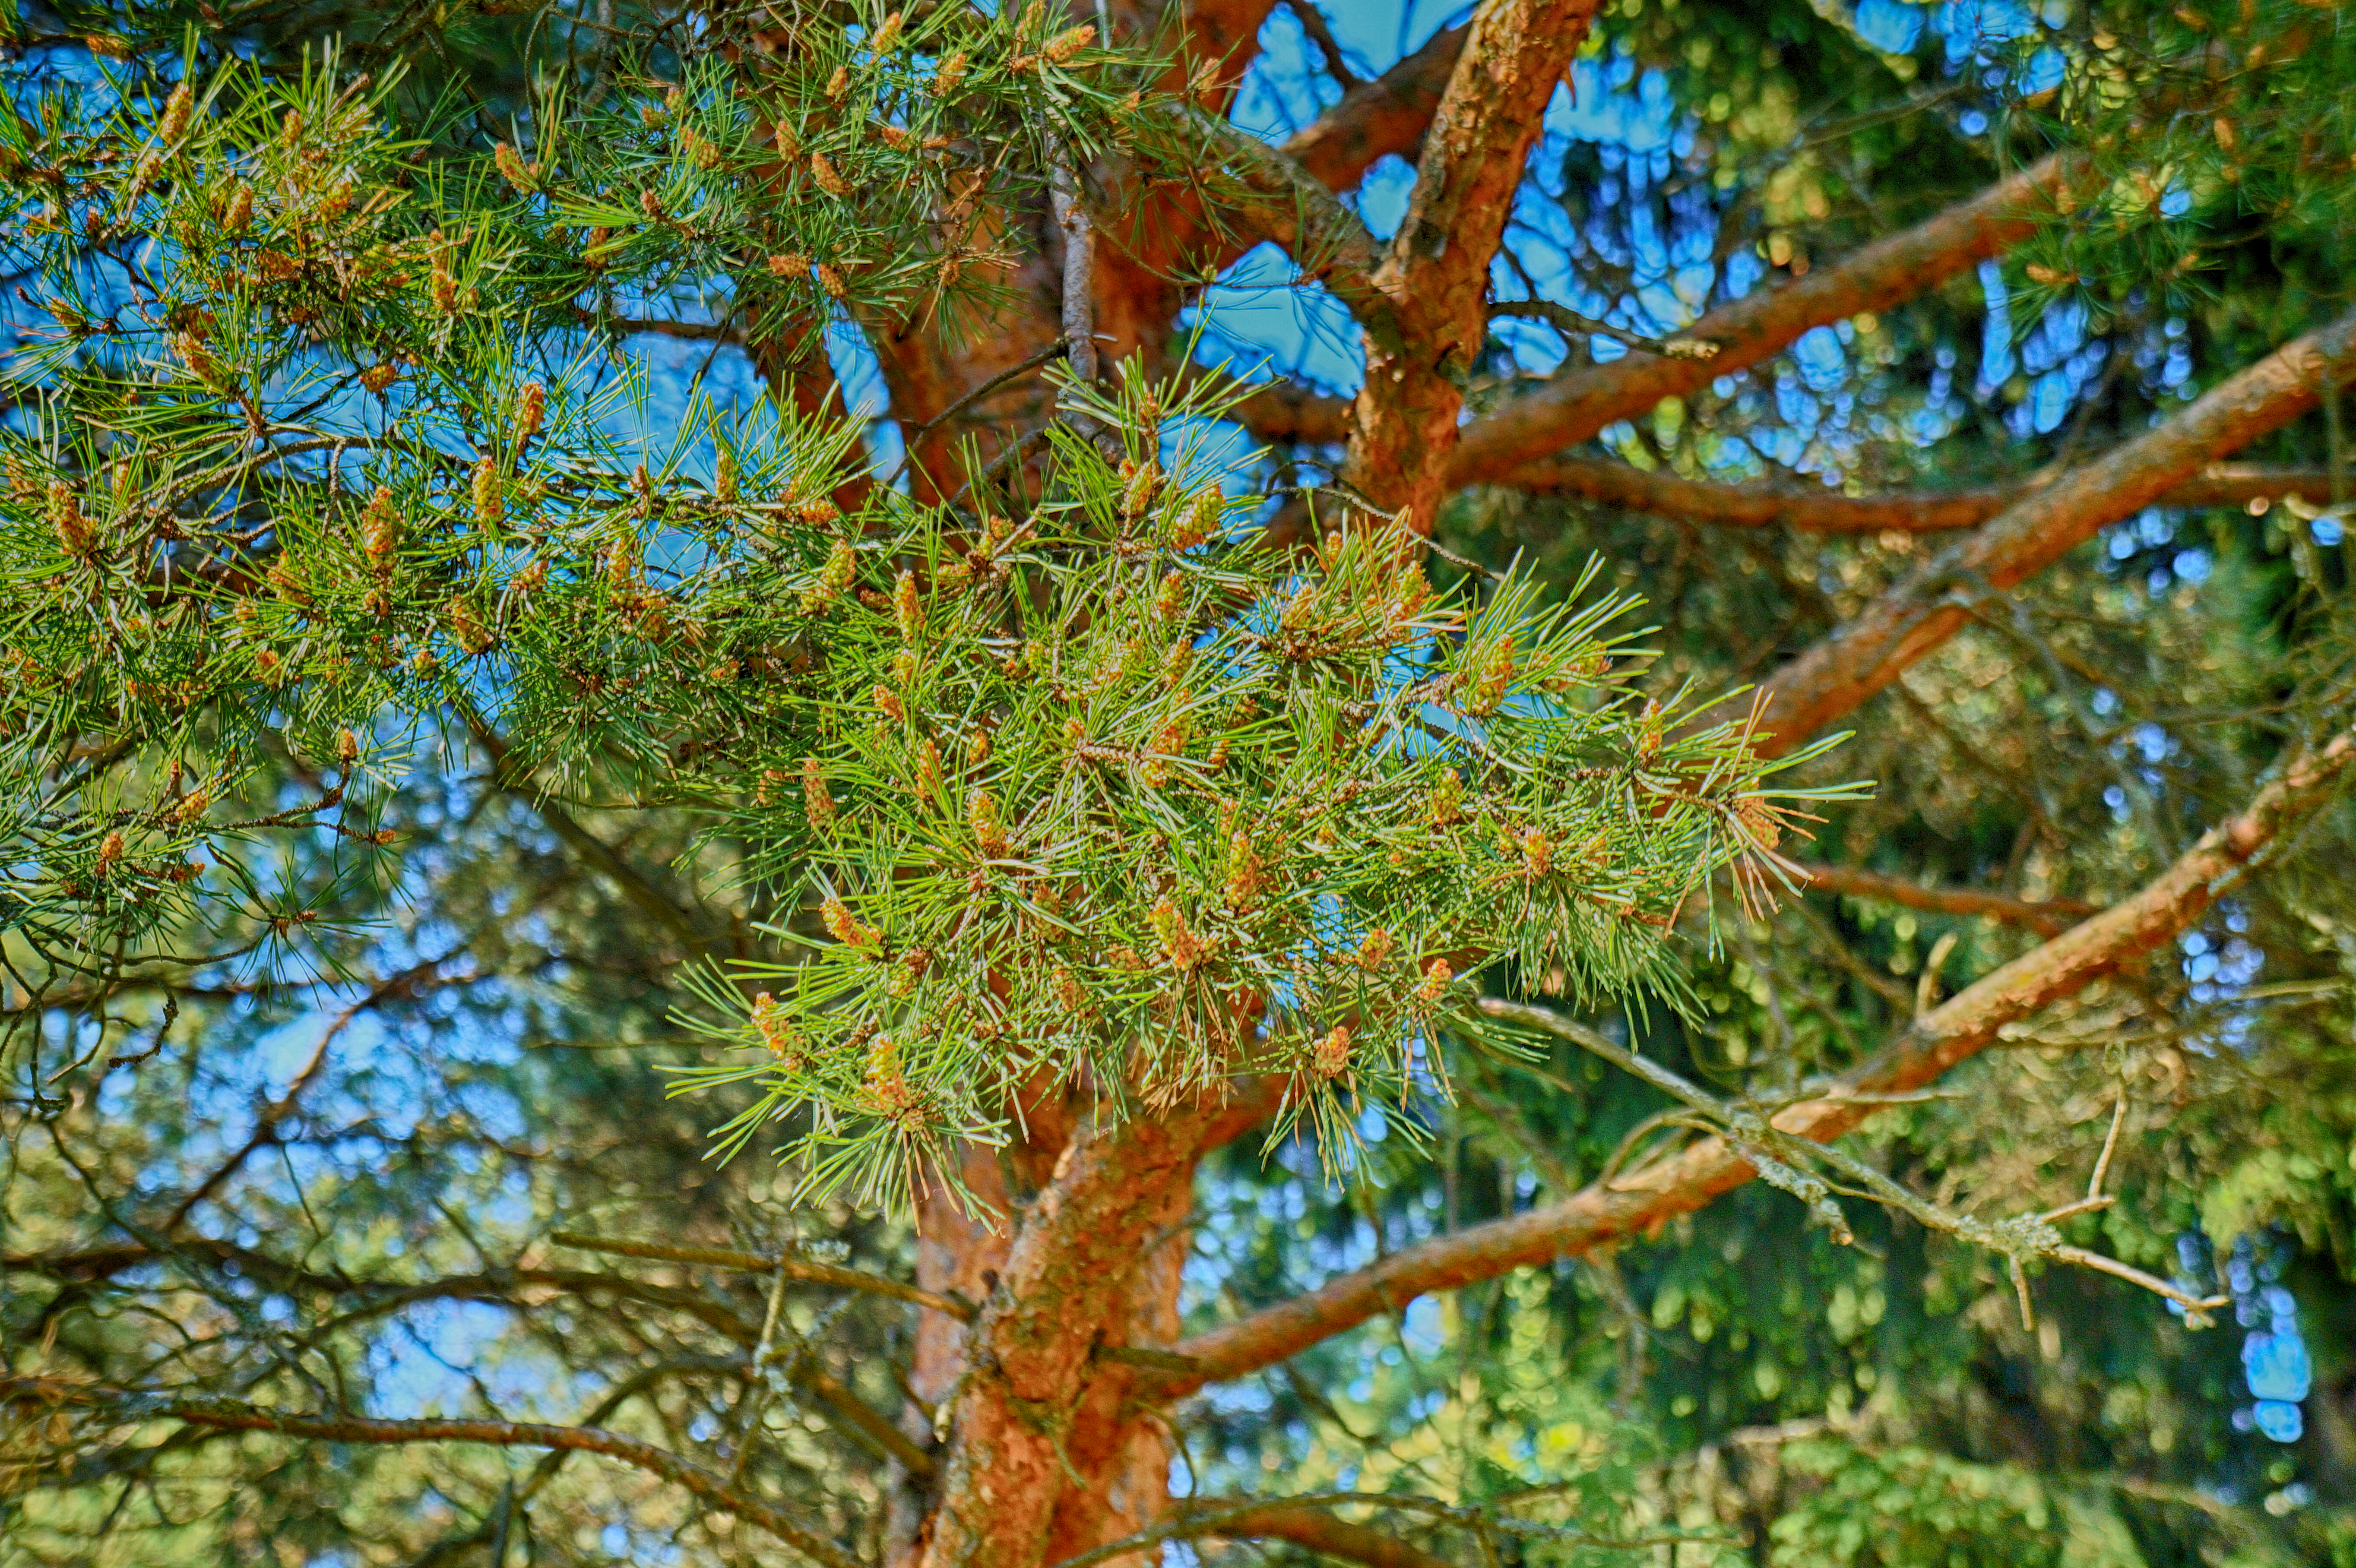
nature, habitat, tree, green, branch, plant, natural environment, ecosystem, flora, botany, leaf, forest, land plant, woody plant, season, woodland, flower, autumn, deciduous, rainforest, flowering plant, spruce, larch, jungle, biome, evergreen, shrub, produce